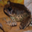
Label: frog